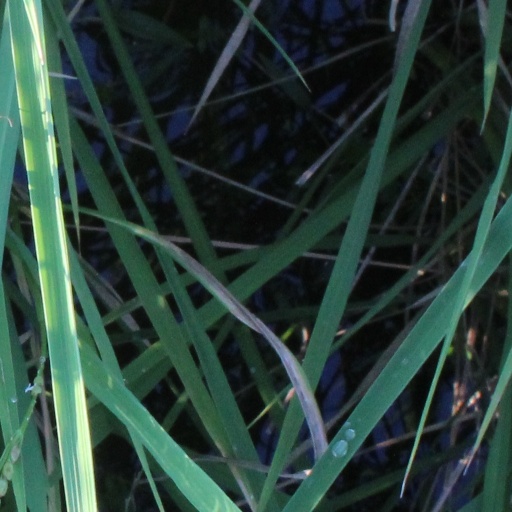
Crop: rice